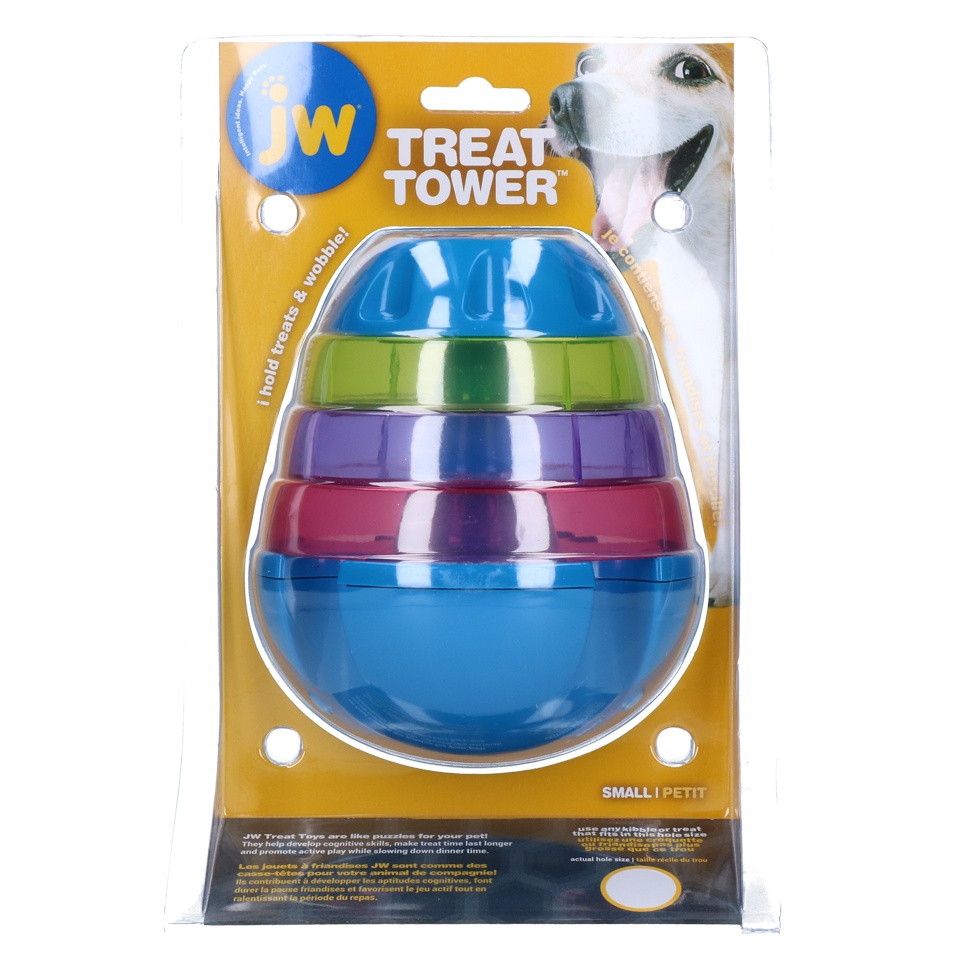
JW Treat Tower S 11 cm
De traktatietoren van JW. Speciaal gemaakt om uw hond te vermaken. Stop uw favoriete traktatie in de JW Treat Tower laat het leren, denken en spelen beginnen! Makkelijk en moeilijk te maken door de draaibare schijven. Door zijn unieke vorm gaat de JW Treat Tower altijd weer rechtop. Blijft onvoorspelbaar voor uw hond waardoor uw hond zicht hiermee uren kan vermaken. De perfecte traktatie voor de JW Treat Tower zijn onze Dog Fish Treats! Verkrijgbaar in de volgende maten Small à 13 cm lang - 11 cm dik Large à 18 cm lang - 14 cm dik Kijk, denk, leer en speel! JW de uitdaging voor iedere hond.
Brand: JW
Category: Animals & Pet Supplies > Pet Supplies > Pet Beds > Towers